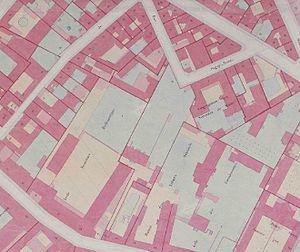
Etat de l'emplacement de la rue Huysmans à la fin du XIXè siècle, avant son percement. Extrait du Plan parcellaire municipal de Paris établi entre 1871 et 1896.
La rue Huysmans est une voie du 6ᵉ arrondissement de Paris.